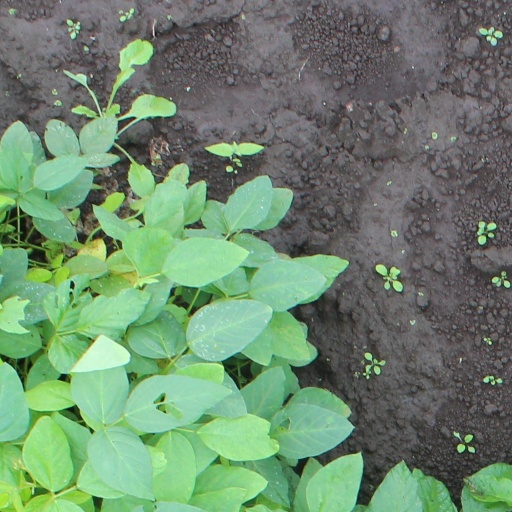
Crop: soybean